Which point is corresponding to the reference point?
Reference image:
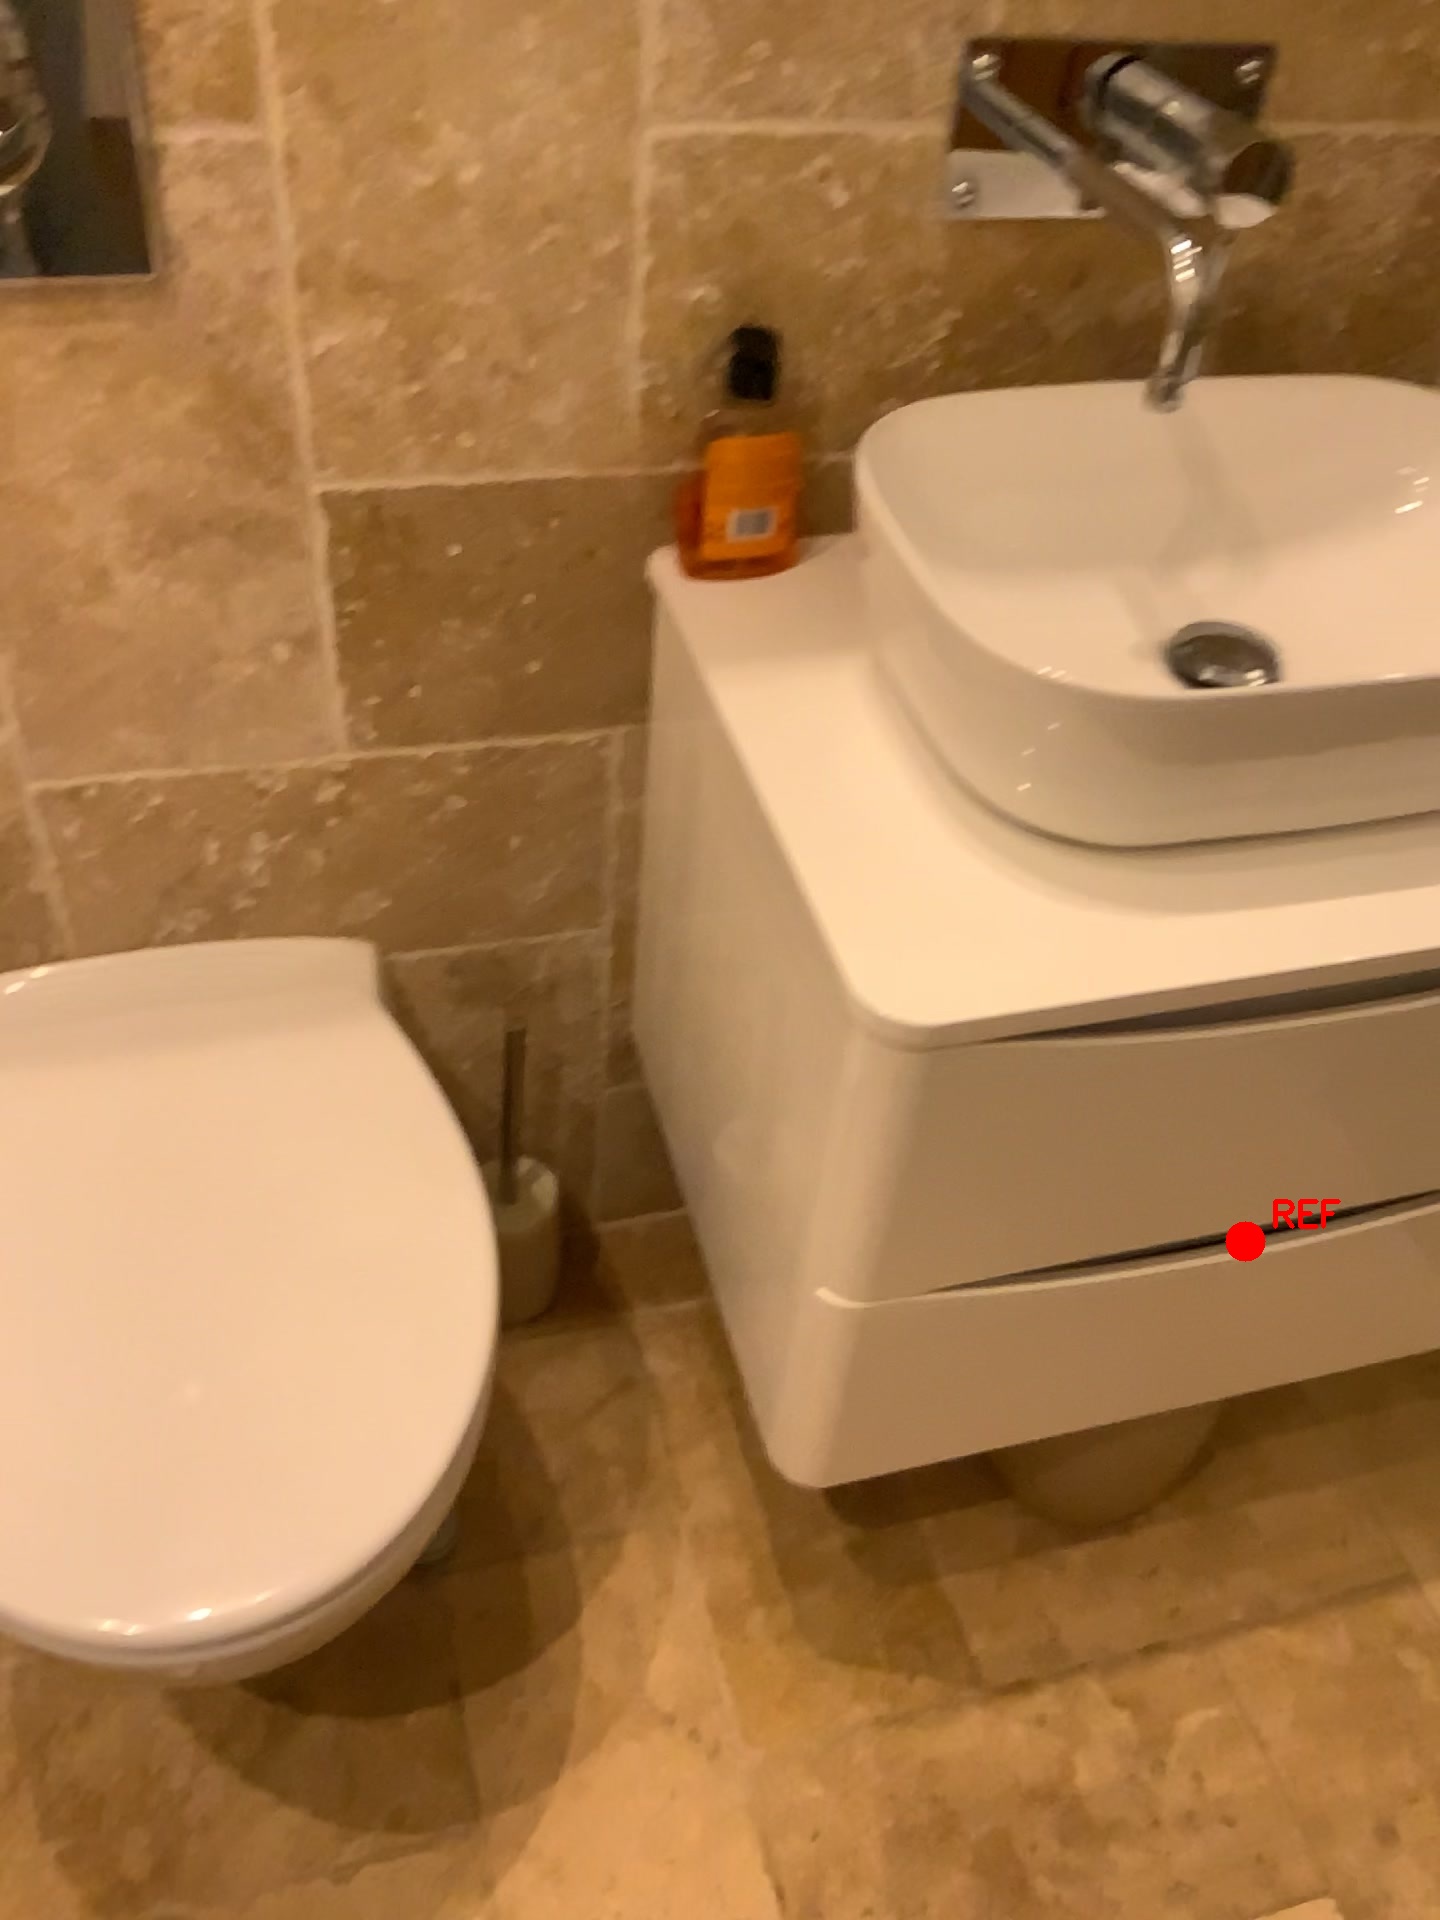
Option image:
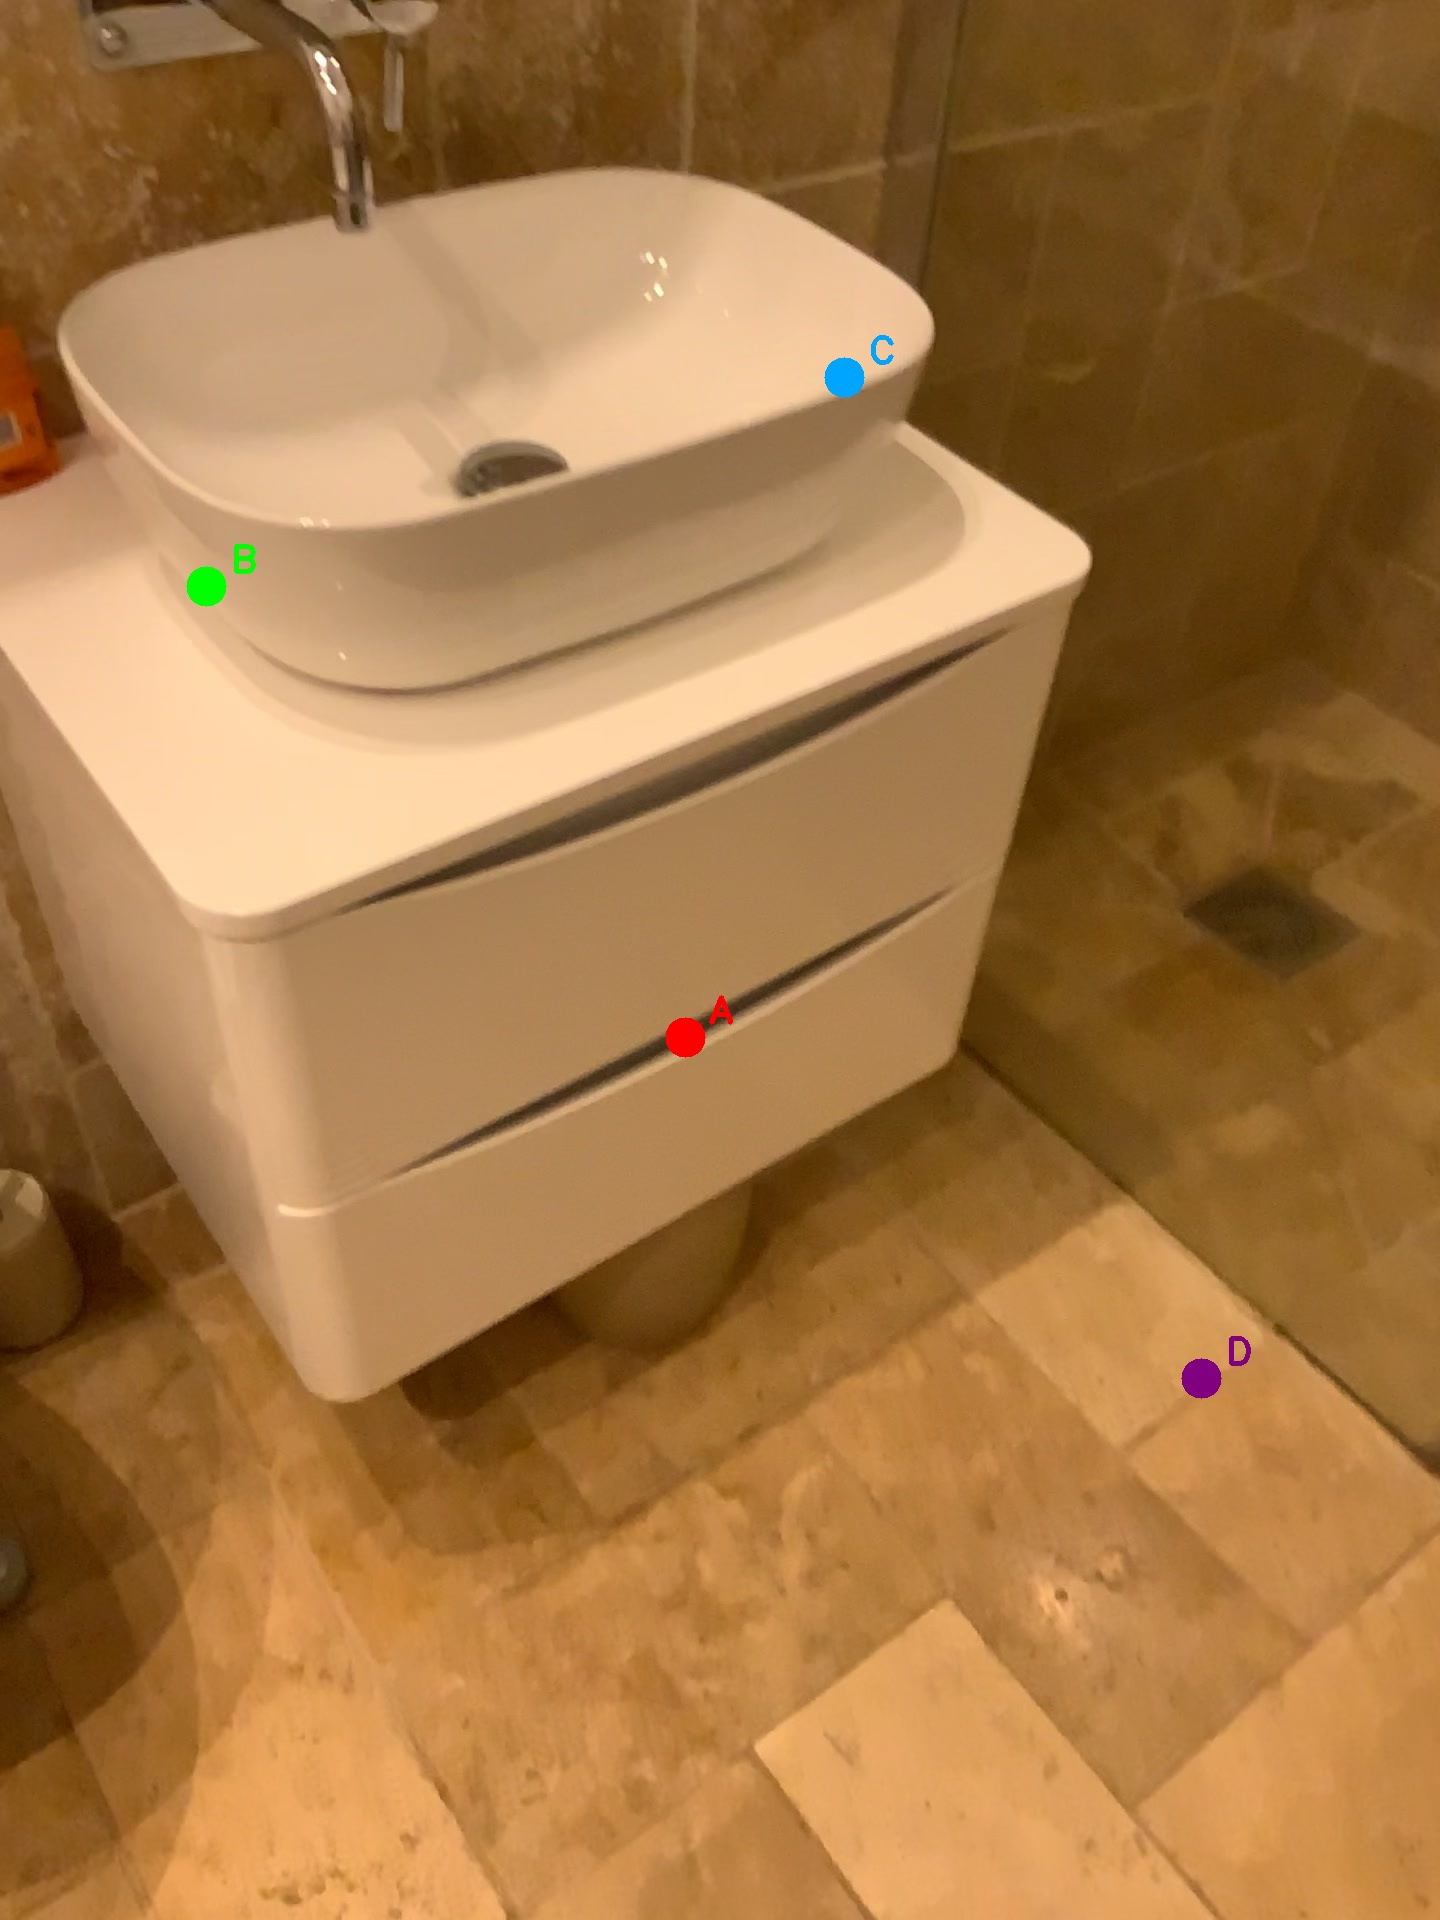
Choices:
Point A
Point B
Point C
Point D
Answer: (A)